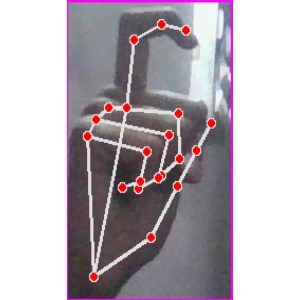
अक्षर: ट